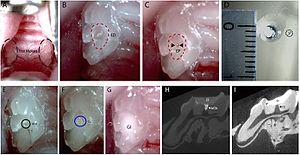
La dent humaine est un organe dur, couleur ivoire, composé d'une couronne et d'une ou plusieurs racines implantées dans l'os alvéolaire des os maxillaires de la cavité buccale, et destiné à couper et à broyer les aliments. On distingue les incisives, les canines, les prémolaires et les molaires. Les dents se forment au cours de la dentition et leur nombre total est en principe de 20 ou 32 selon qu'il s'agisse de la denture temporaire ou définitive, respectivement.